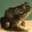
Label: frog